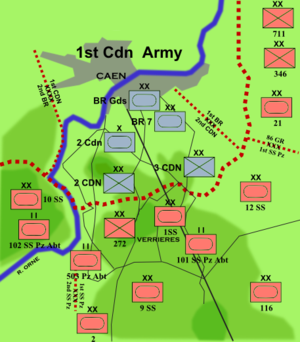
Cet article traite de l'histoire de Caen.
La bataille de la crête de Verrières est une bataille de la campagne de Normandie de la Seconde Guerre mondiale qui se déroula du 19 au 25 juillet 1944. Située dans le Calvados, en France, elle opposa deux divisions d'infanterie canadiennes appuyées par la 2ᵉ brigade blindée canadienne du côté allié, à des éléments de trois divisions SS allemandes de Panzers. La bataille fut une des tentatives britanniques et canadiennes pour desserrer la pression allemande sur Caen. Elle fit partie des opérations Atlantic et Spring.